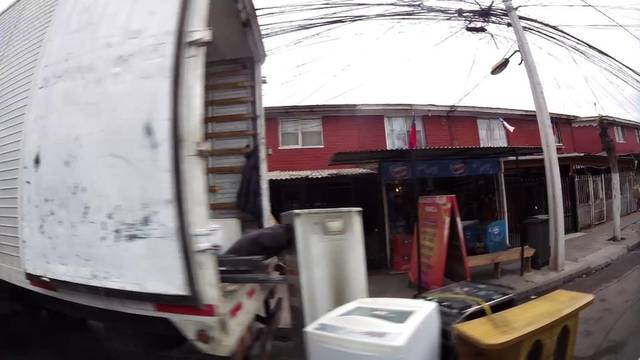
Region: Chile
Coordinates: -33.506, -70.743